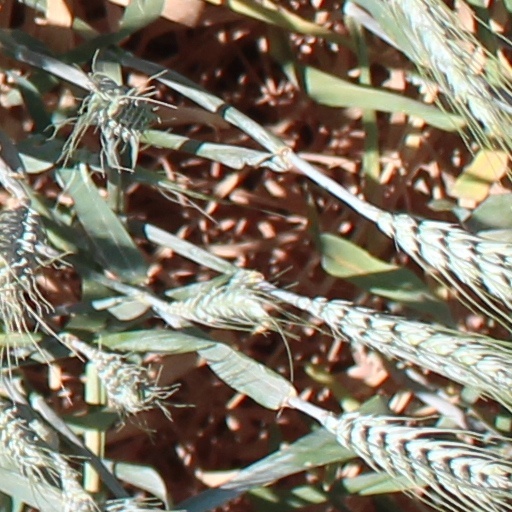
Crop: wheat